William Funnell

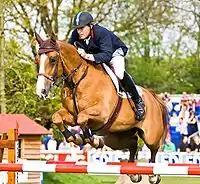
William Funnell with Billy Birr, Grand Prix of Eindhoven, Internationaal Concours Hippique Eindhoven (CSI 3*) 2008

William Ross Norman Funnell (born 10 February 1966 in Ashford) is a top-class showjumper.